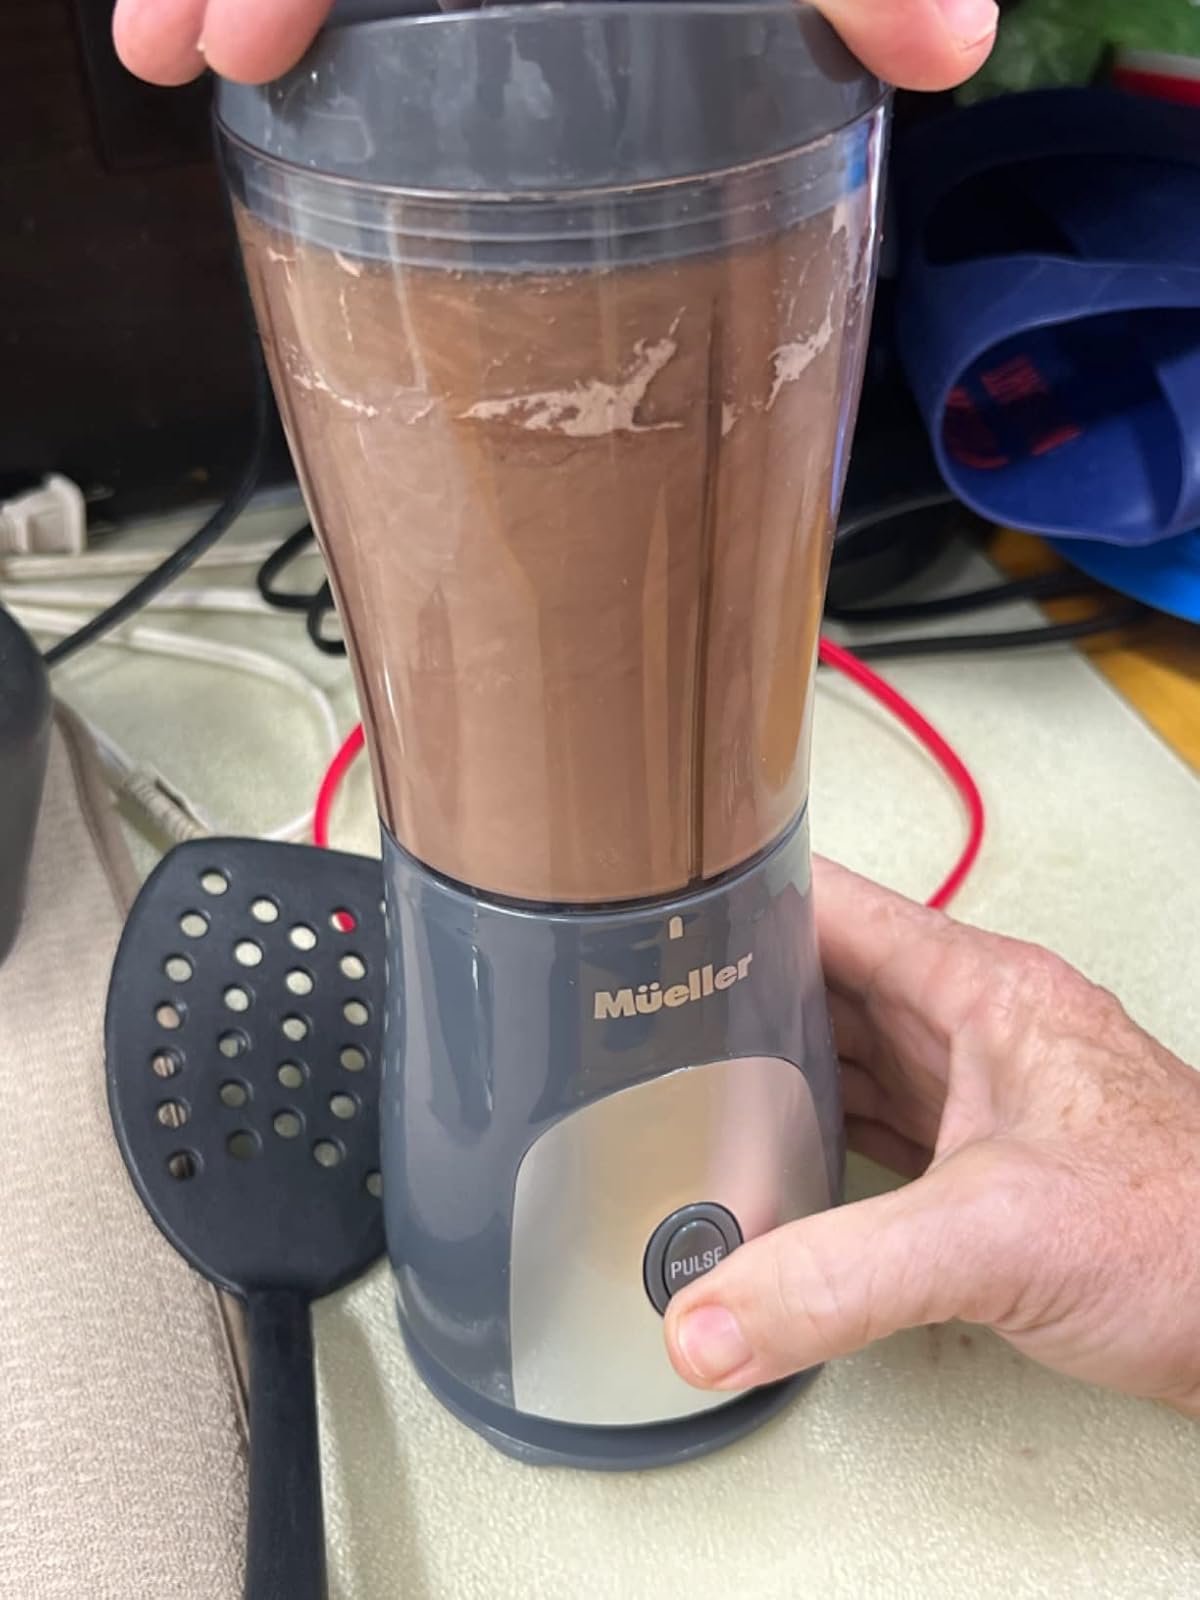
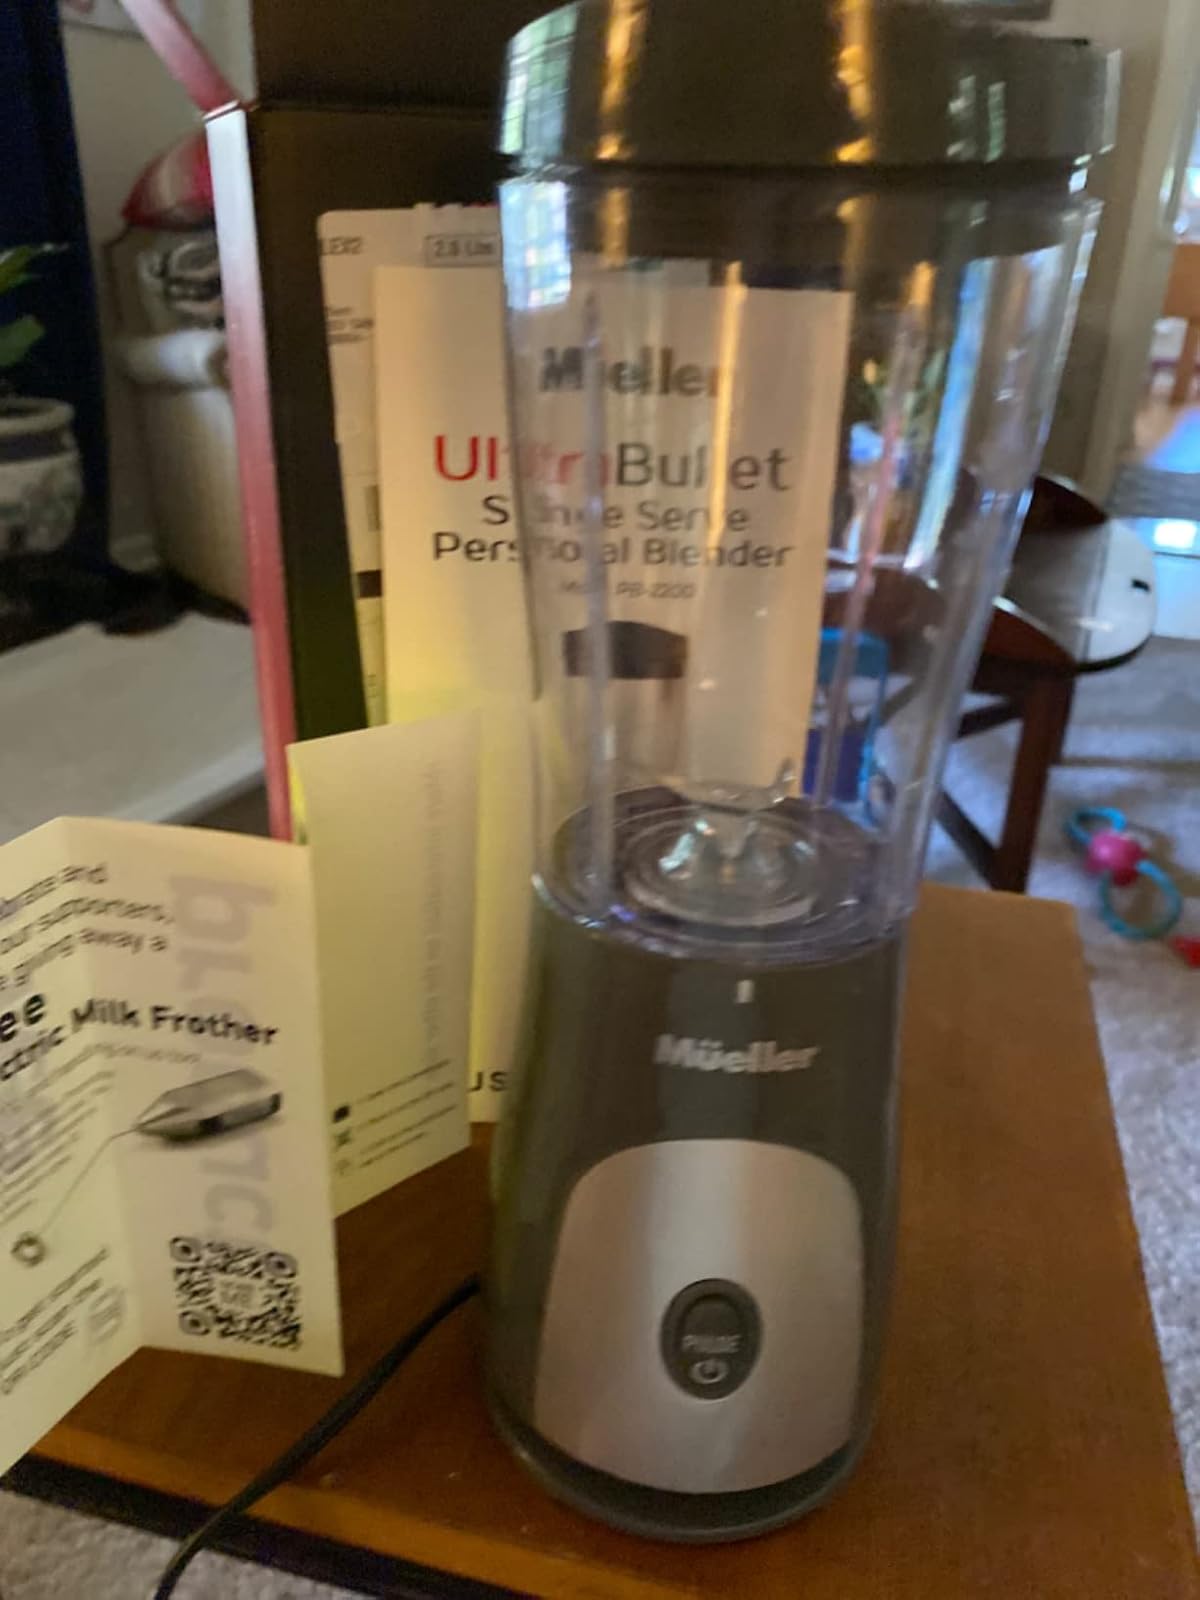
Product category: items_blender
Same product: yes